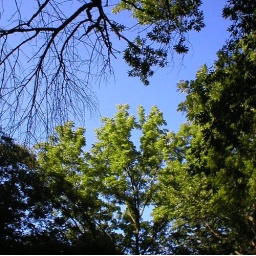
I just like the contrasts in this picture, light - dark - blue - green